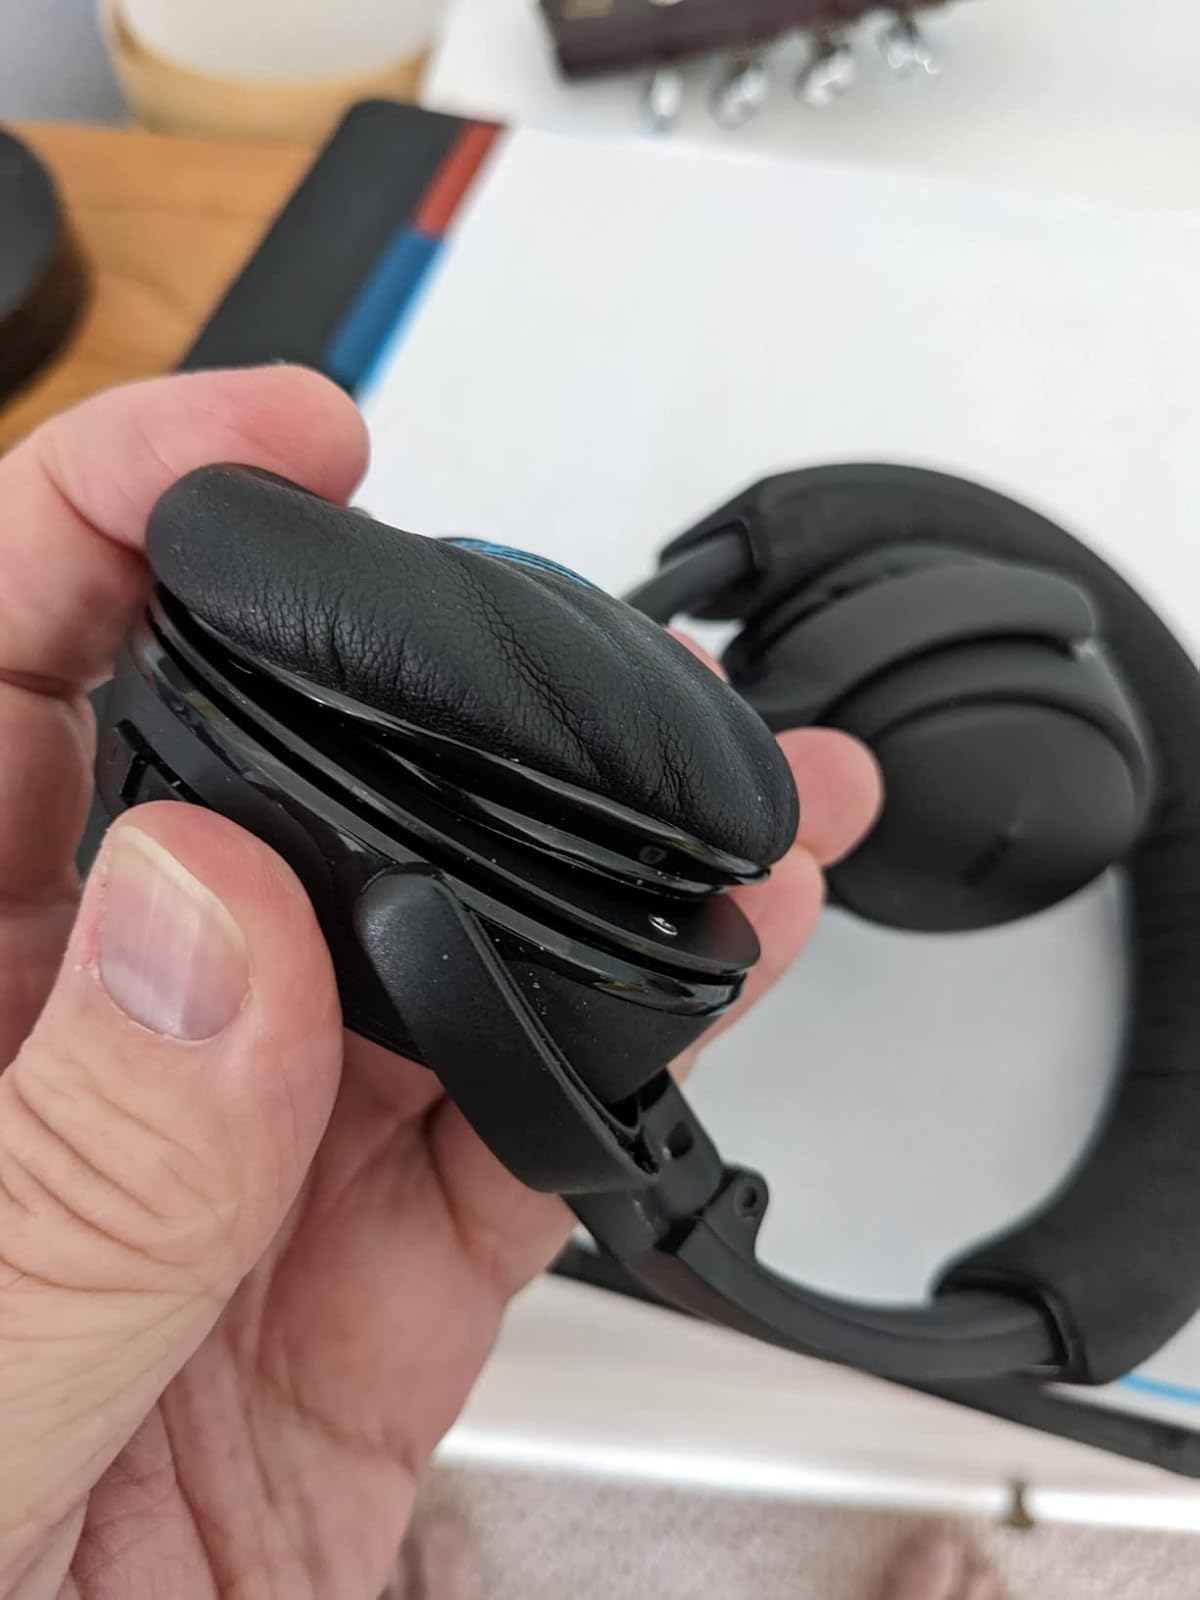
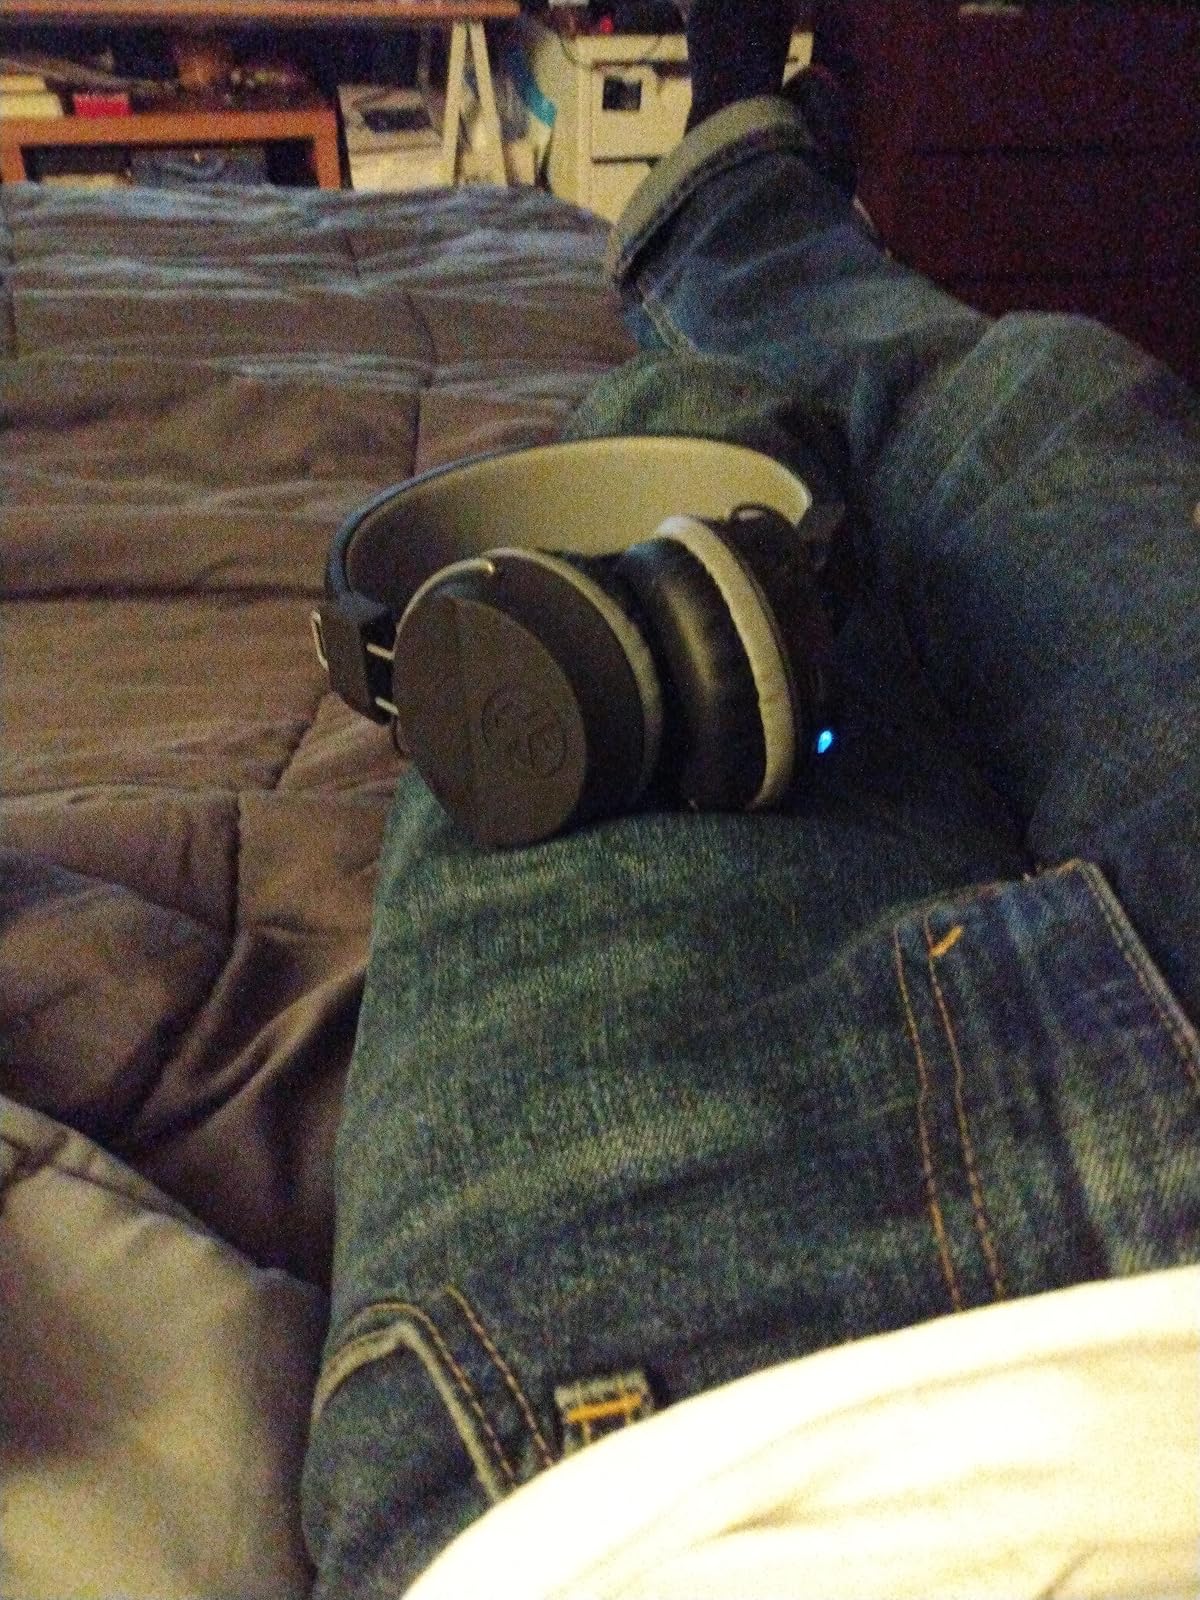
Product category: headphones
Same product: no